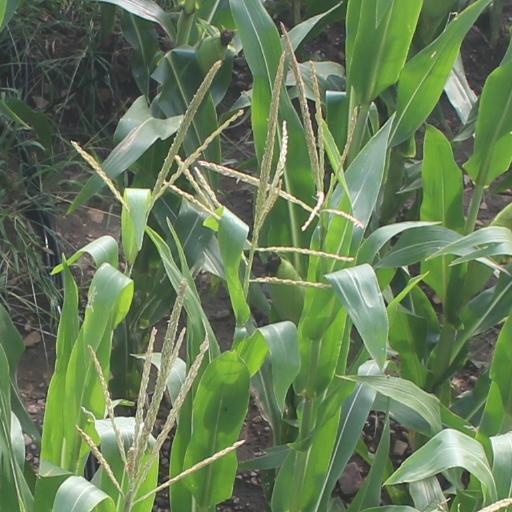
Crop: maize; corn